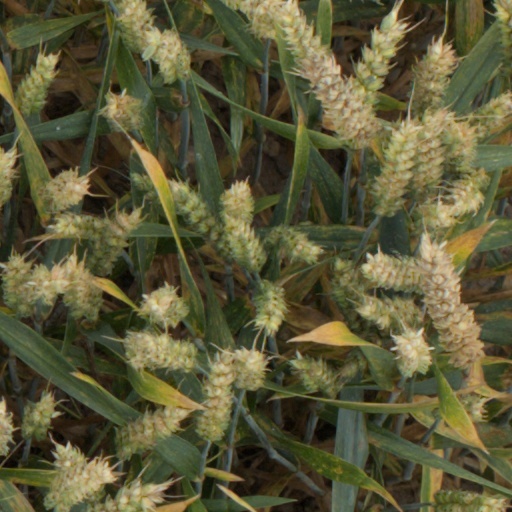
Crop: wheat